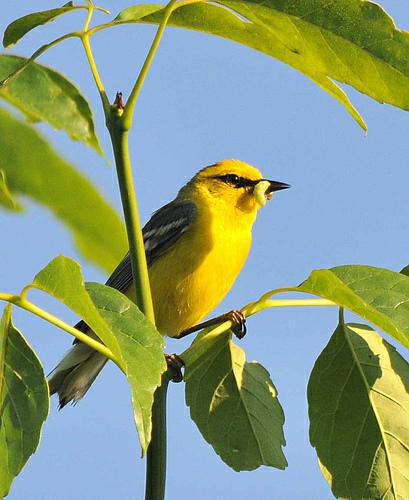
A photo of a blue winged warbler